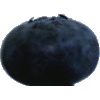
Label: blueberry